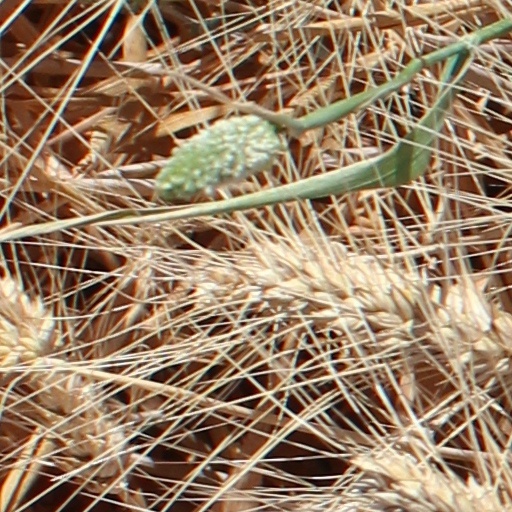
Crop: wheat